Postage stamps and postal history of Serbia

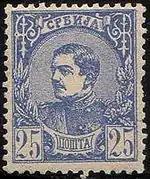
An 1880 stamp with Prince Milan

The Principality of Serbia began to issue its own stamps in 1866. Serbia was elevated to the status of a Kingdom in 1881.